Hortense Schneider

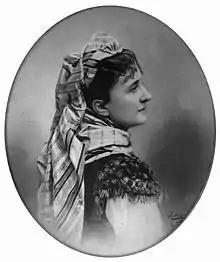
Schneider as la Périchole

An accomplished singer and actress, she was much admired for her brio and verve on stage, was the toast of the Second Empire and a favourite of royal visitors to Paris. "La Snédèr" was reputedly one of King Edward VII's mistresses (because of the favours which she liberally granted to the members of the nobility, she was known as "Le Passage des Princes".). She retired after her marriage in 1878 and died in Paris in 1920; her body rests at the Protestant cemetery in Bordeaux.